Interaction (statistics)

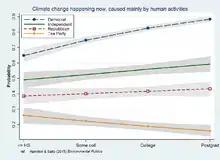
Interaction of education and political party affecting beliefs about climate change

Regression approaches to interaction modeling are very general because they can accommodate additional predictors, and many alternative specifications or estimation strategies beyond ordinary least squares. Robust, quantile, and mixed-effects (multilevel) models are among the possibilities, as is generalized linear modeling encompassing a wide range of categorical, ordered, counted or otherwise limited dependent variables. The graph depicts an education*politics interaction, from a probability-weighted logit regression analysis of survey data.